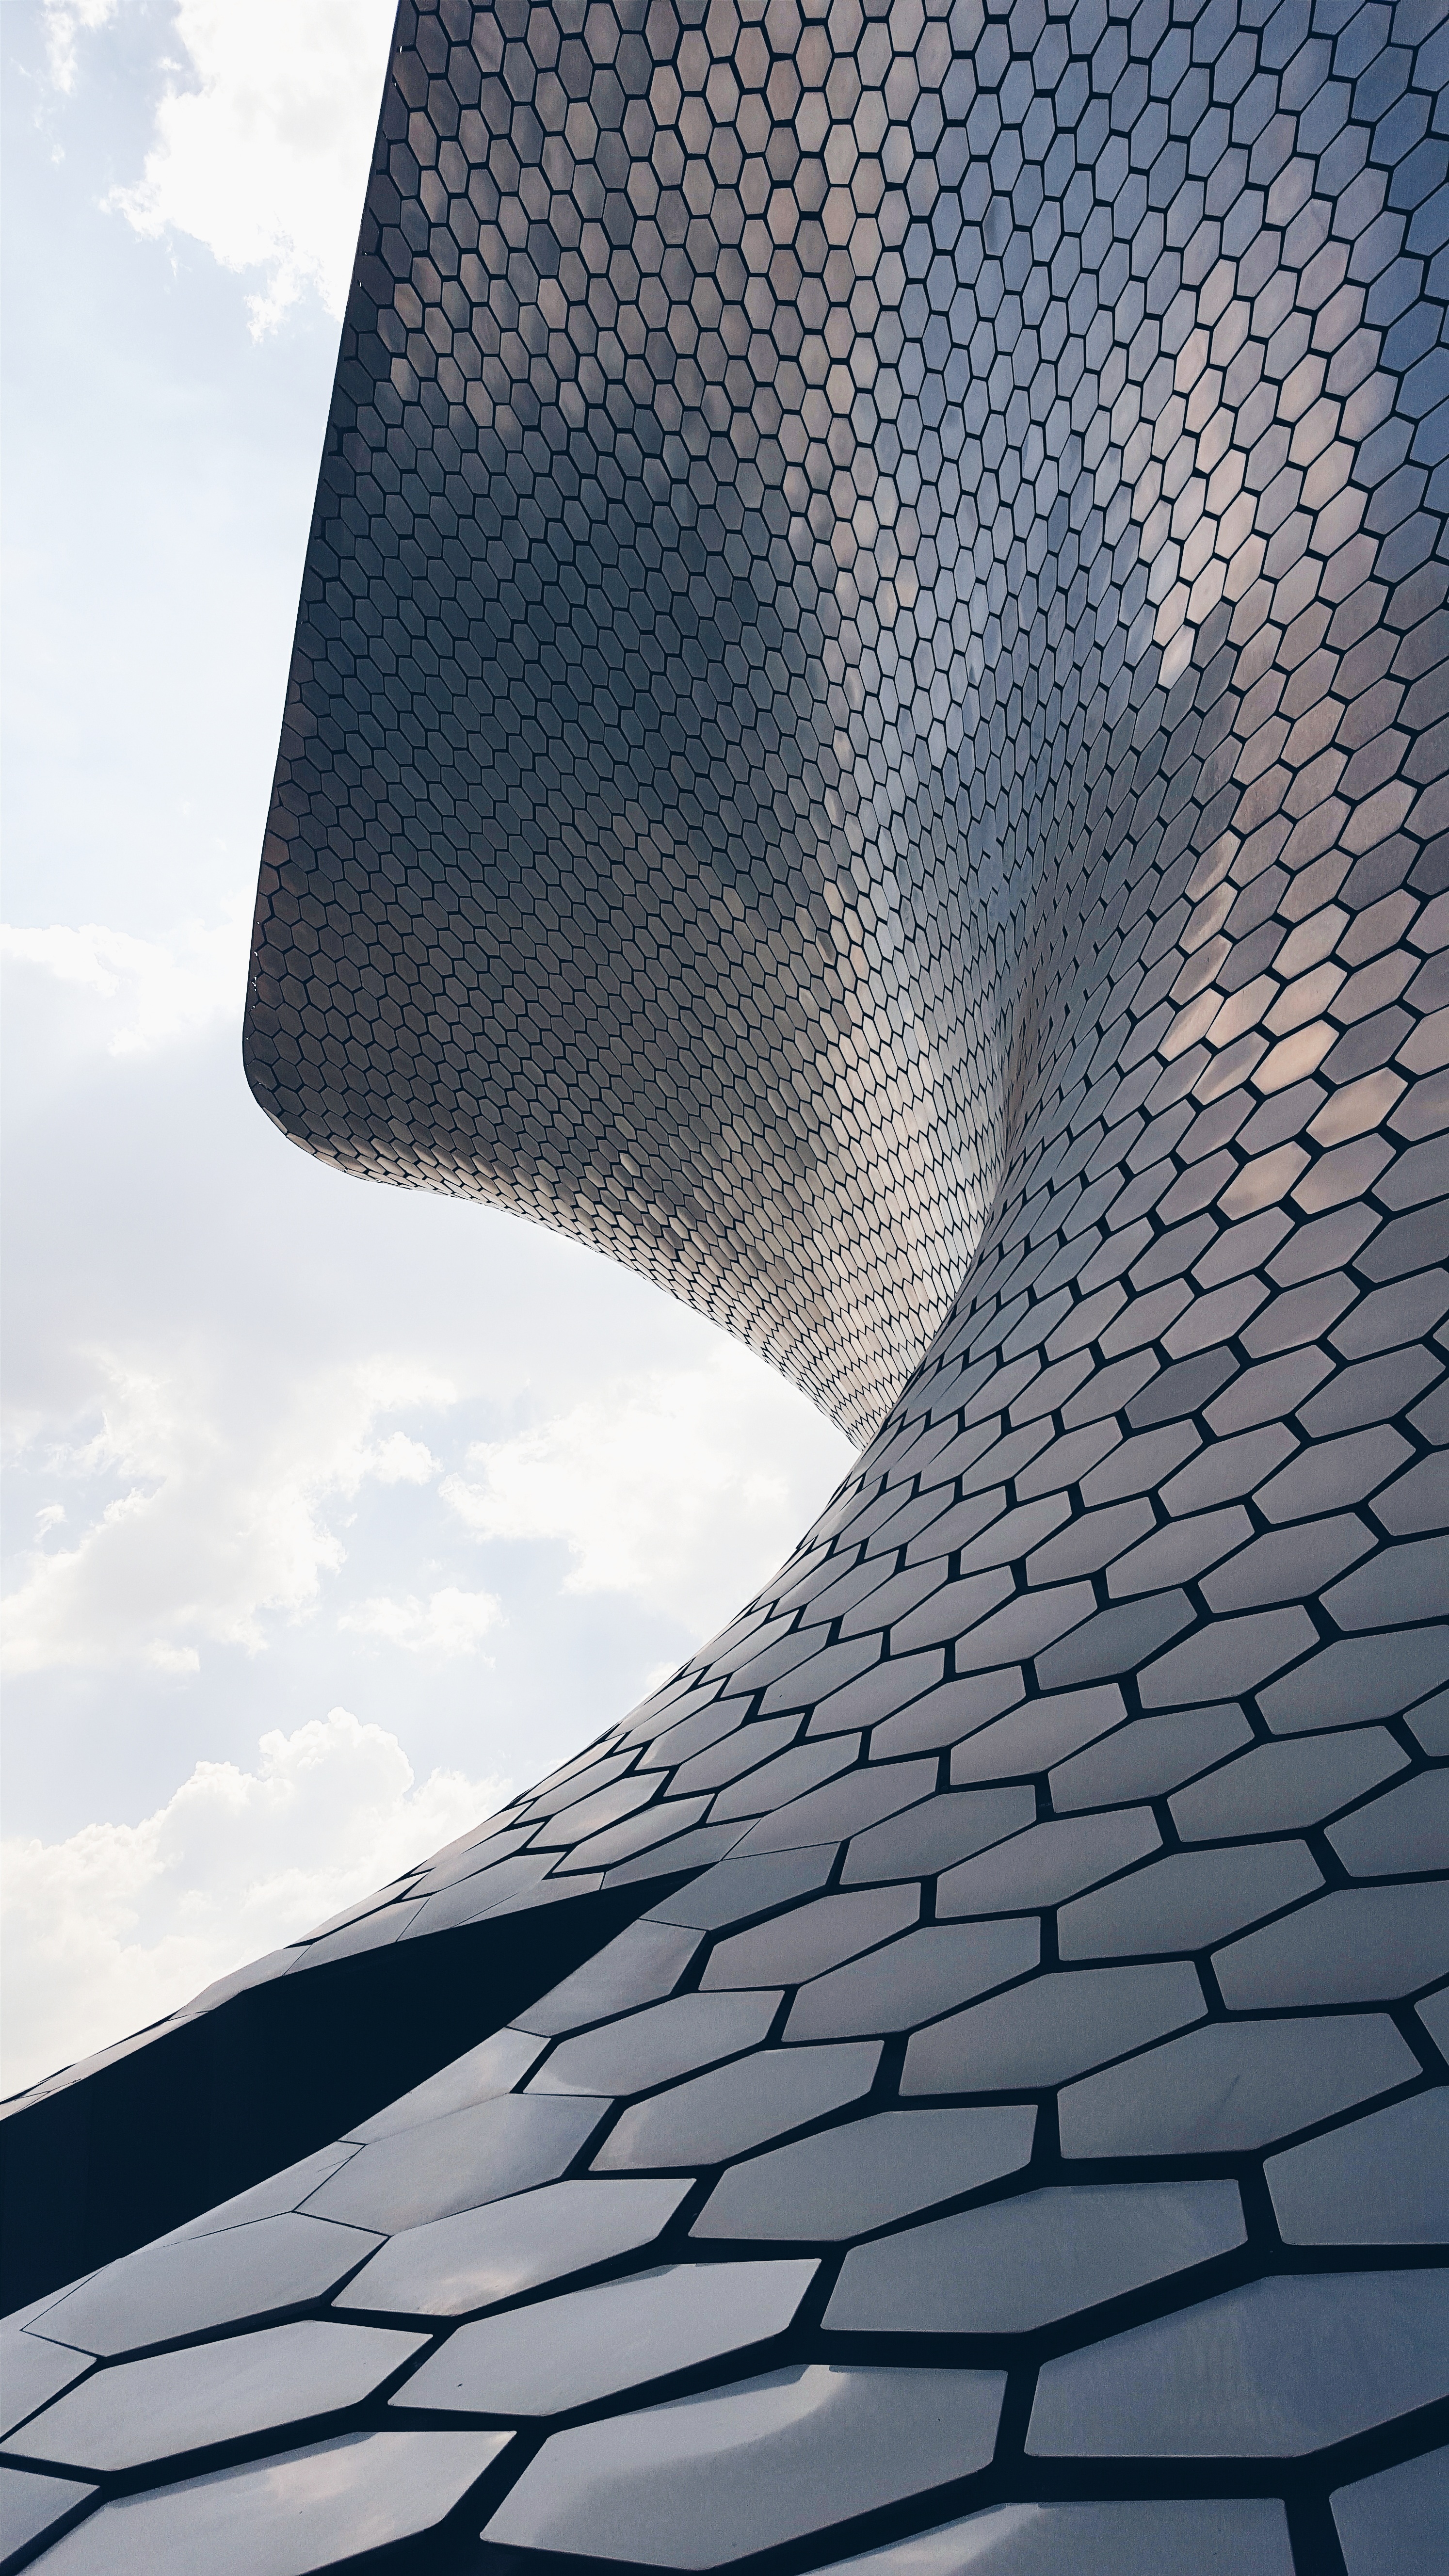
snow, wing, sky, sunlight, roof, skyscraper, wall, line, reflection, tower, blue, material, shape